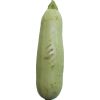
Label: Zucchini 1